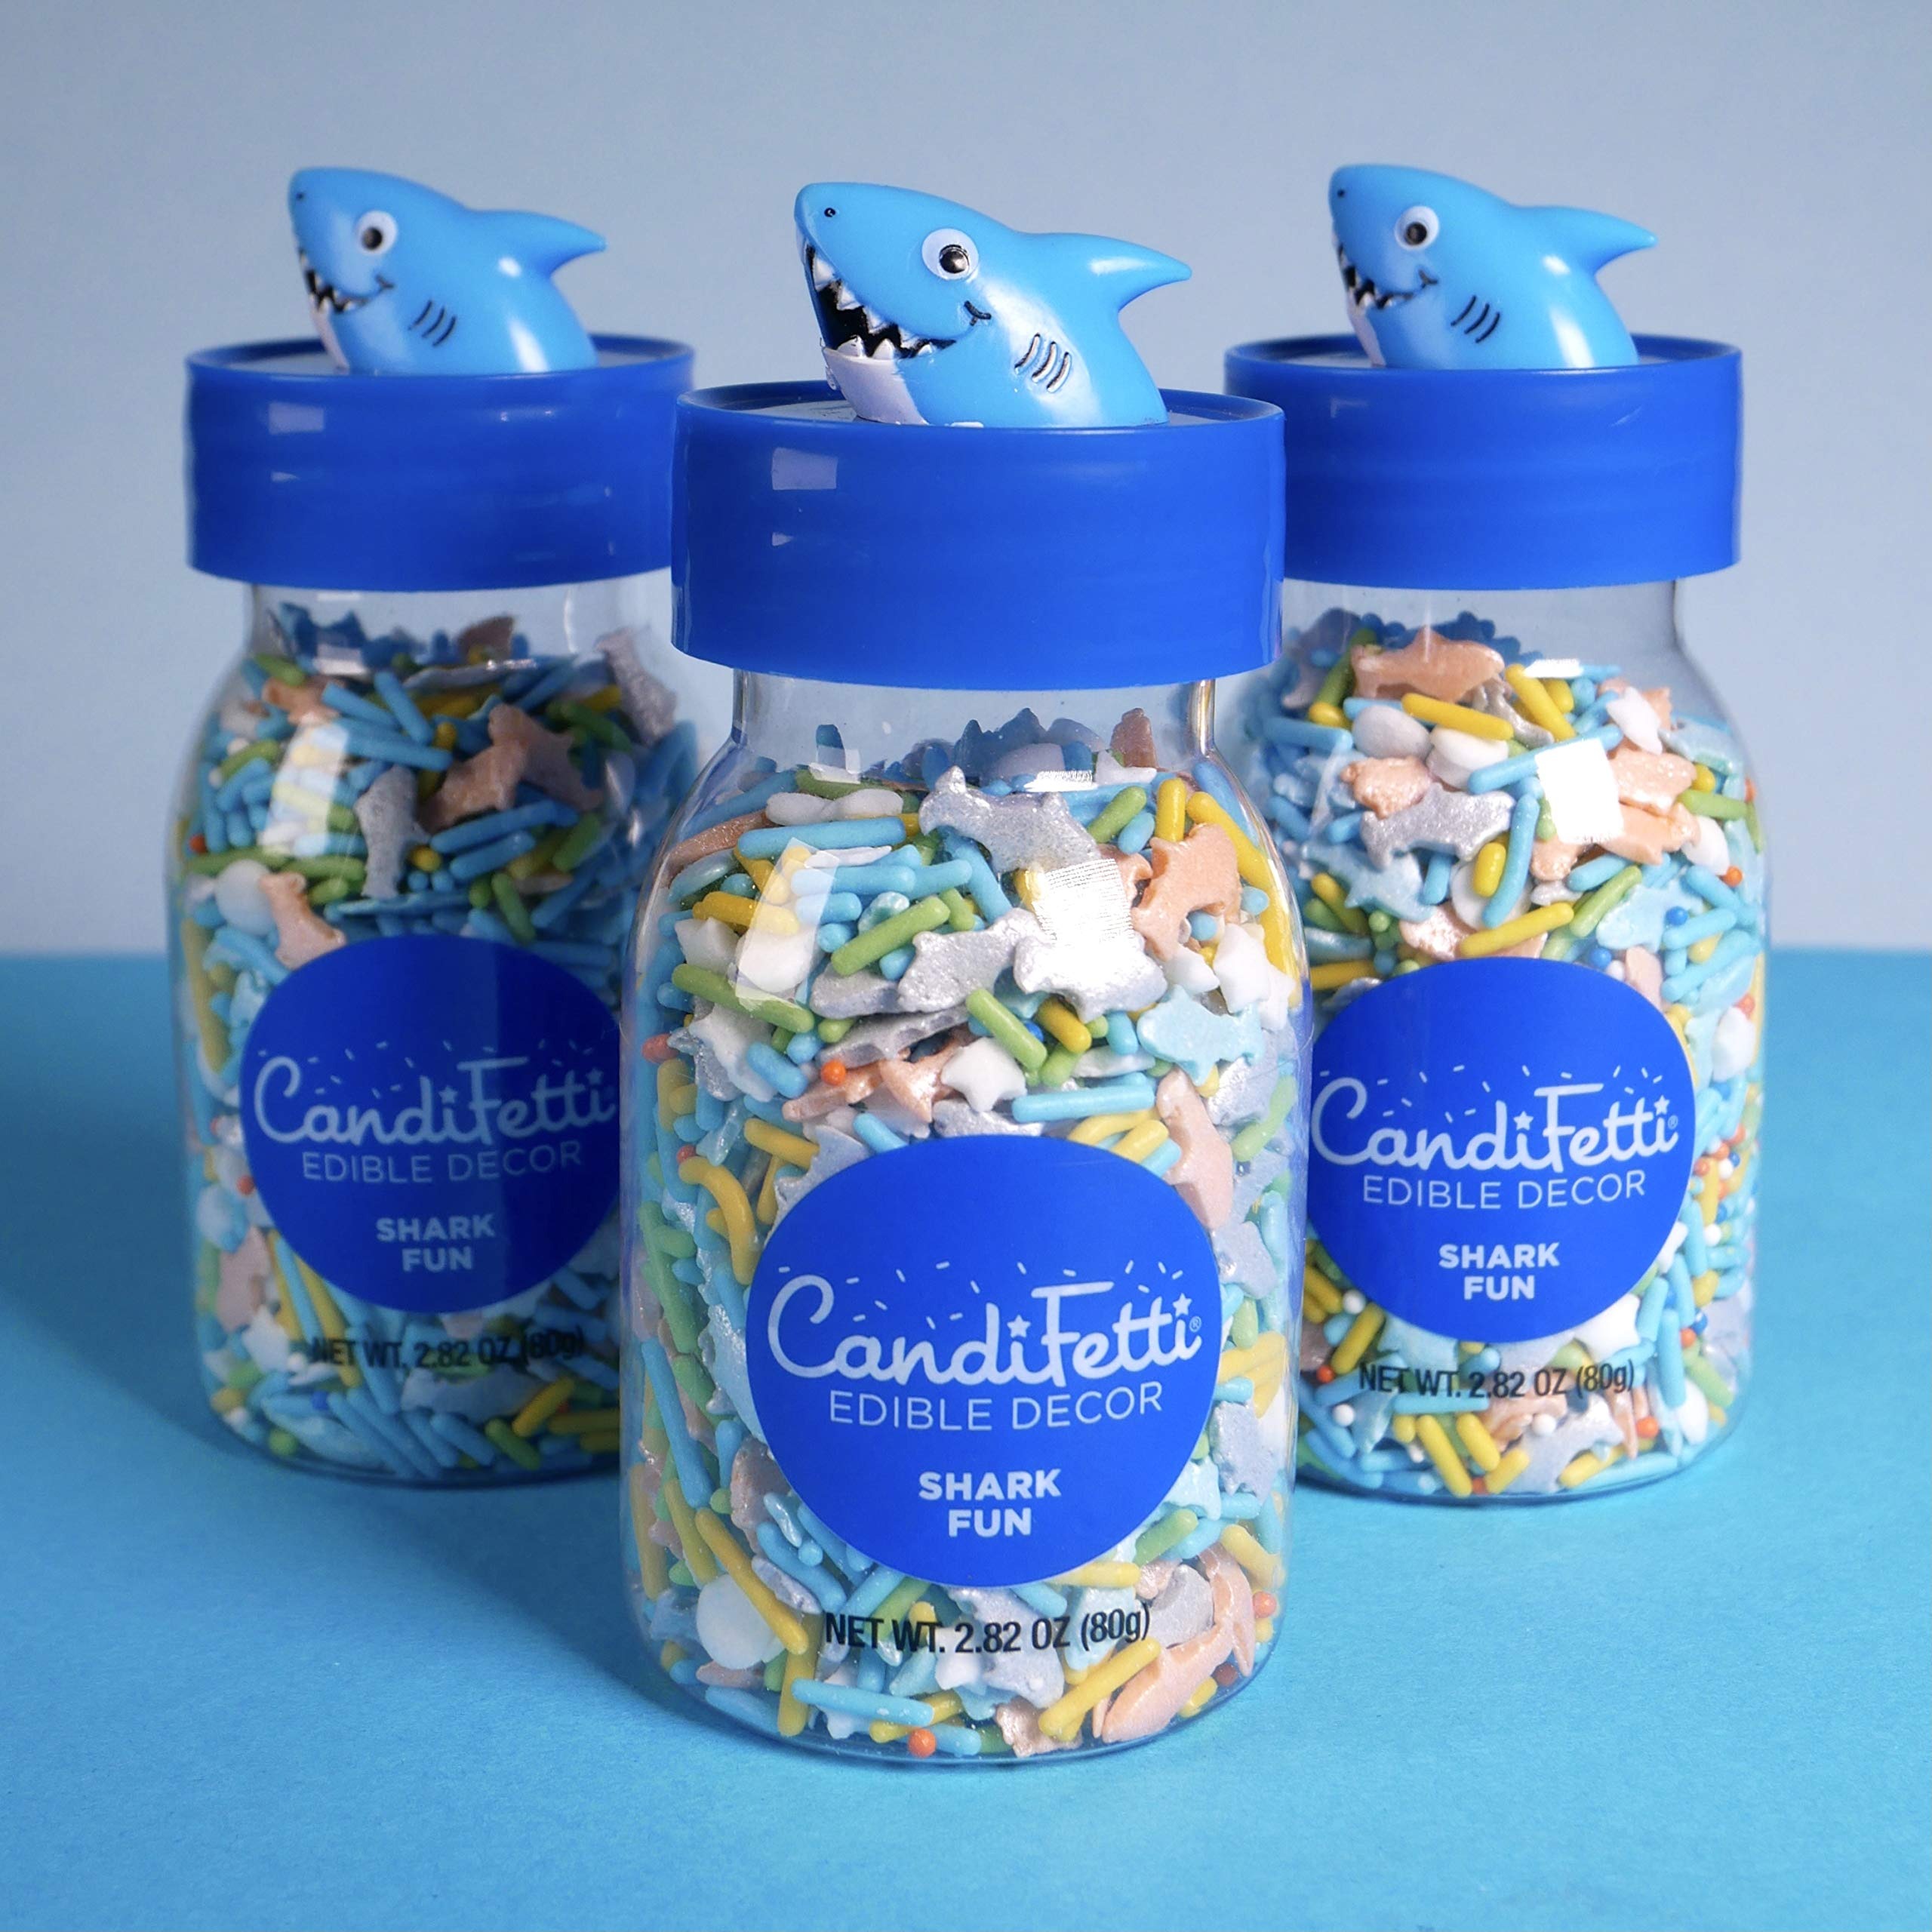
Item Name: Shark Sprinkle Bottle with Shark Lid - 6 Pack
Product Description: Set of 6 shark and sea-themed sprinkles in fun bottles with shark lids.
Value: 16.8
Unit: Ounce

Price: 2.98